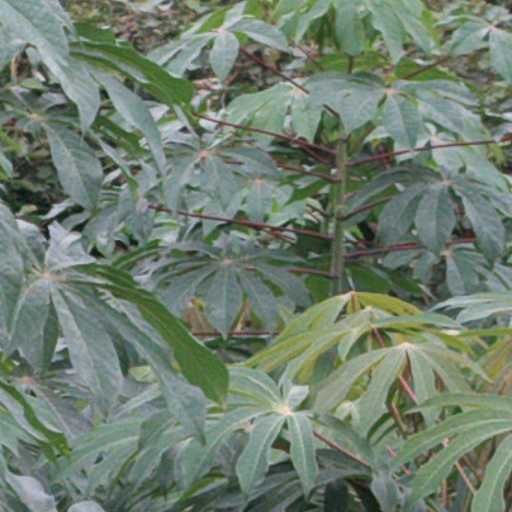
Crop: cassava